0-4-0+4

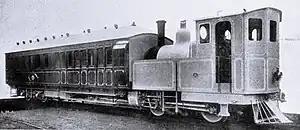
Cape Government Railways Railmotor

Under the Whyte notation for the classification of steam locomotives, represents the wheel arrangement of no leading wheels, four powered and coupled driving wheels on two axles and four trailing wheels on two axles mounted in a bogie.